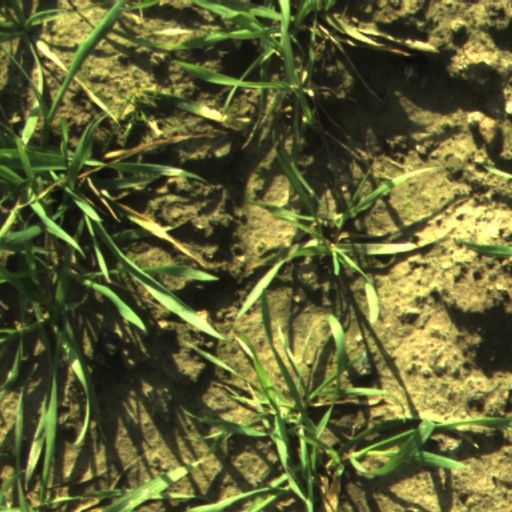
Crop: wheat